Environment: lab
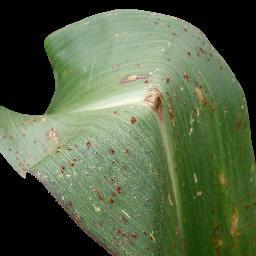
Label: common_rust